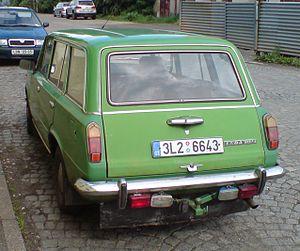
La VAZ-2101 « Jigouli » est la toute première automobile fabriquée par le constructeur russe Lada-AvtoVAZ. Basée sur la Fiat 124, elle fut produite de 1970 à 1988 et déclinée en plusieurs versions, dont le break VAZ-2102, sorti en 1971. Plus connue en Europe de l'Ouest sous le nom de Lada 1200, 1200S ou 1300, la 2101 tient une place très importante dans l'histoire automobile russe et soviétique et a même été élue voiture russe du siècle en 1999.